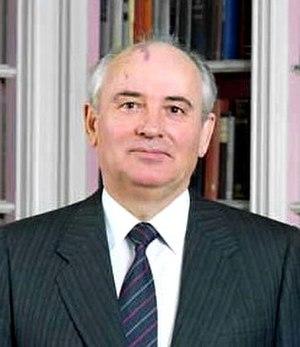
La personnalité de l'année est un titre qui est décerné chaque année en décembre depuis 1927 par la rédaction de l'hebdomadaire américain Time Magazine à la personne qui a « marqué le plus l'année écoulée, pour le meilleur ou pour le pire ».